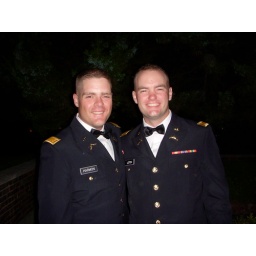
in our dress blue uniforms